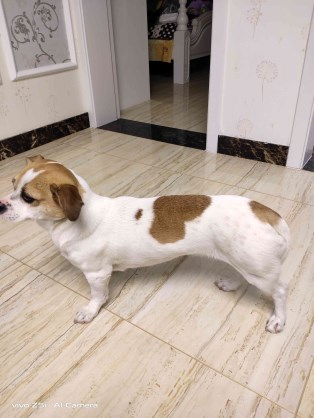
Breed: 3336-n000121-chinese_rural_dog